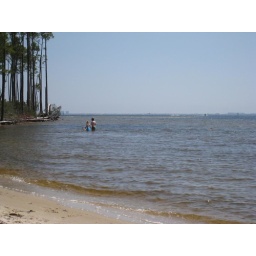
Campbell and Sabina playing at the beach in front of the house